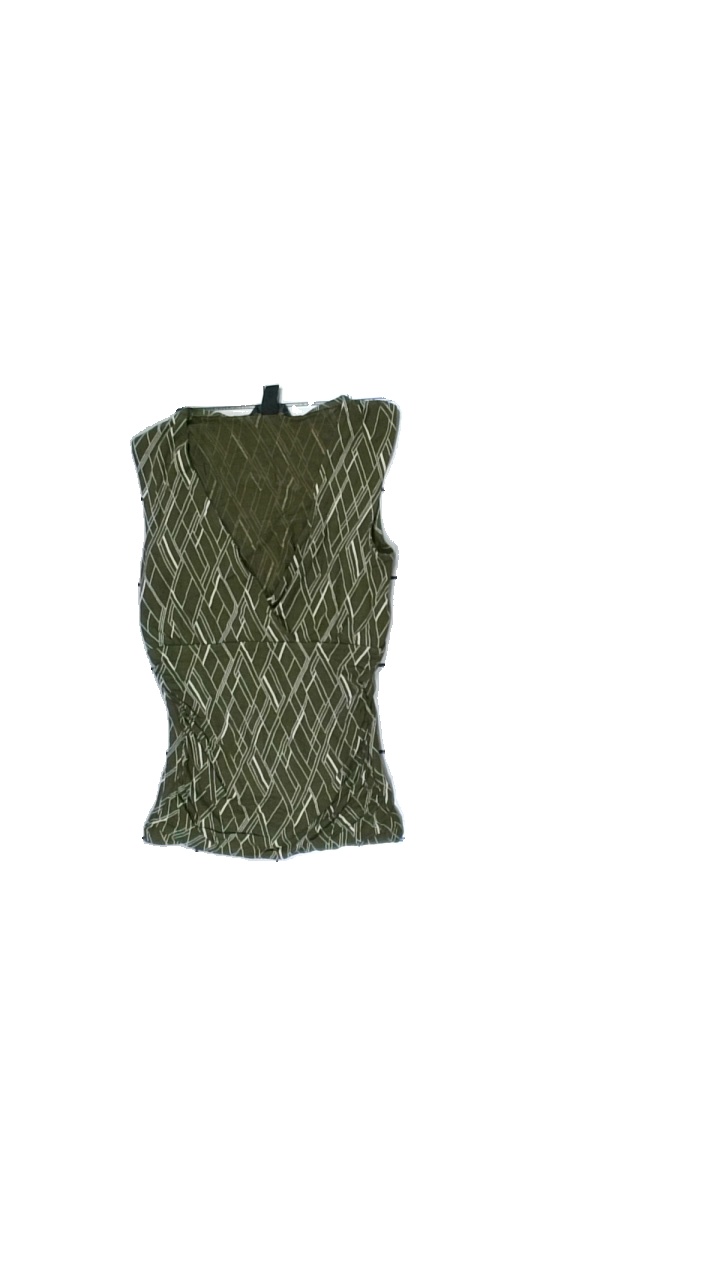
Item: Top (Ladies)
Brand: H&m
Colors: White, Green
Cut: Tight, V-collar
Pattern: Other
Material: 100% Viscose
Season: All
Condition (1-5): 5
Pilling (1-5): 5
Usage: Reuse
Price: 50-100